Dominican Order

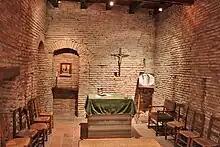
Dominic's room at Maison Seilhan, in Toulouse, is considered the place where the order was born.

The prior took up the challenge, and he and Dominic dedicated themselves to the conversion of the Cathars. Despite this particular mission, Dominic met limited success converting Cathars by persuasion, "for though in his ten years of preaching a large number of converts were made, it has to be said that the results were not such as had been hoped for". The differences in religious principles of the Albigensians called for far greater reforms than moderated appearances.